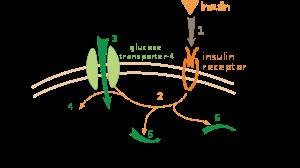
Le métabolisme est l'ensemble des réactions chimiques qui se déroulent à l'intérieur d'un être vivant pour lui permettre notamment de se maintenir en vie, de se reproduire, de se développer et de répondre aux stimuli de son environnement. Certaines de ces réactions chimiques se déroulent en dehors des cellules de l'organisme, comme la digestion ou le transport de substances entre cellules. Cependant, la plupart de ces réactions ont lieu dans les cellules elles-mêmes et constituent le métabolisme intermédiaire.